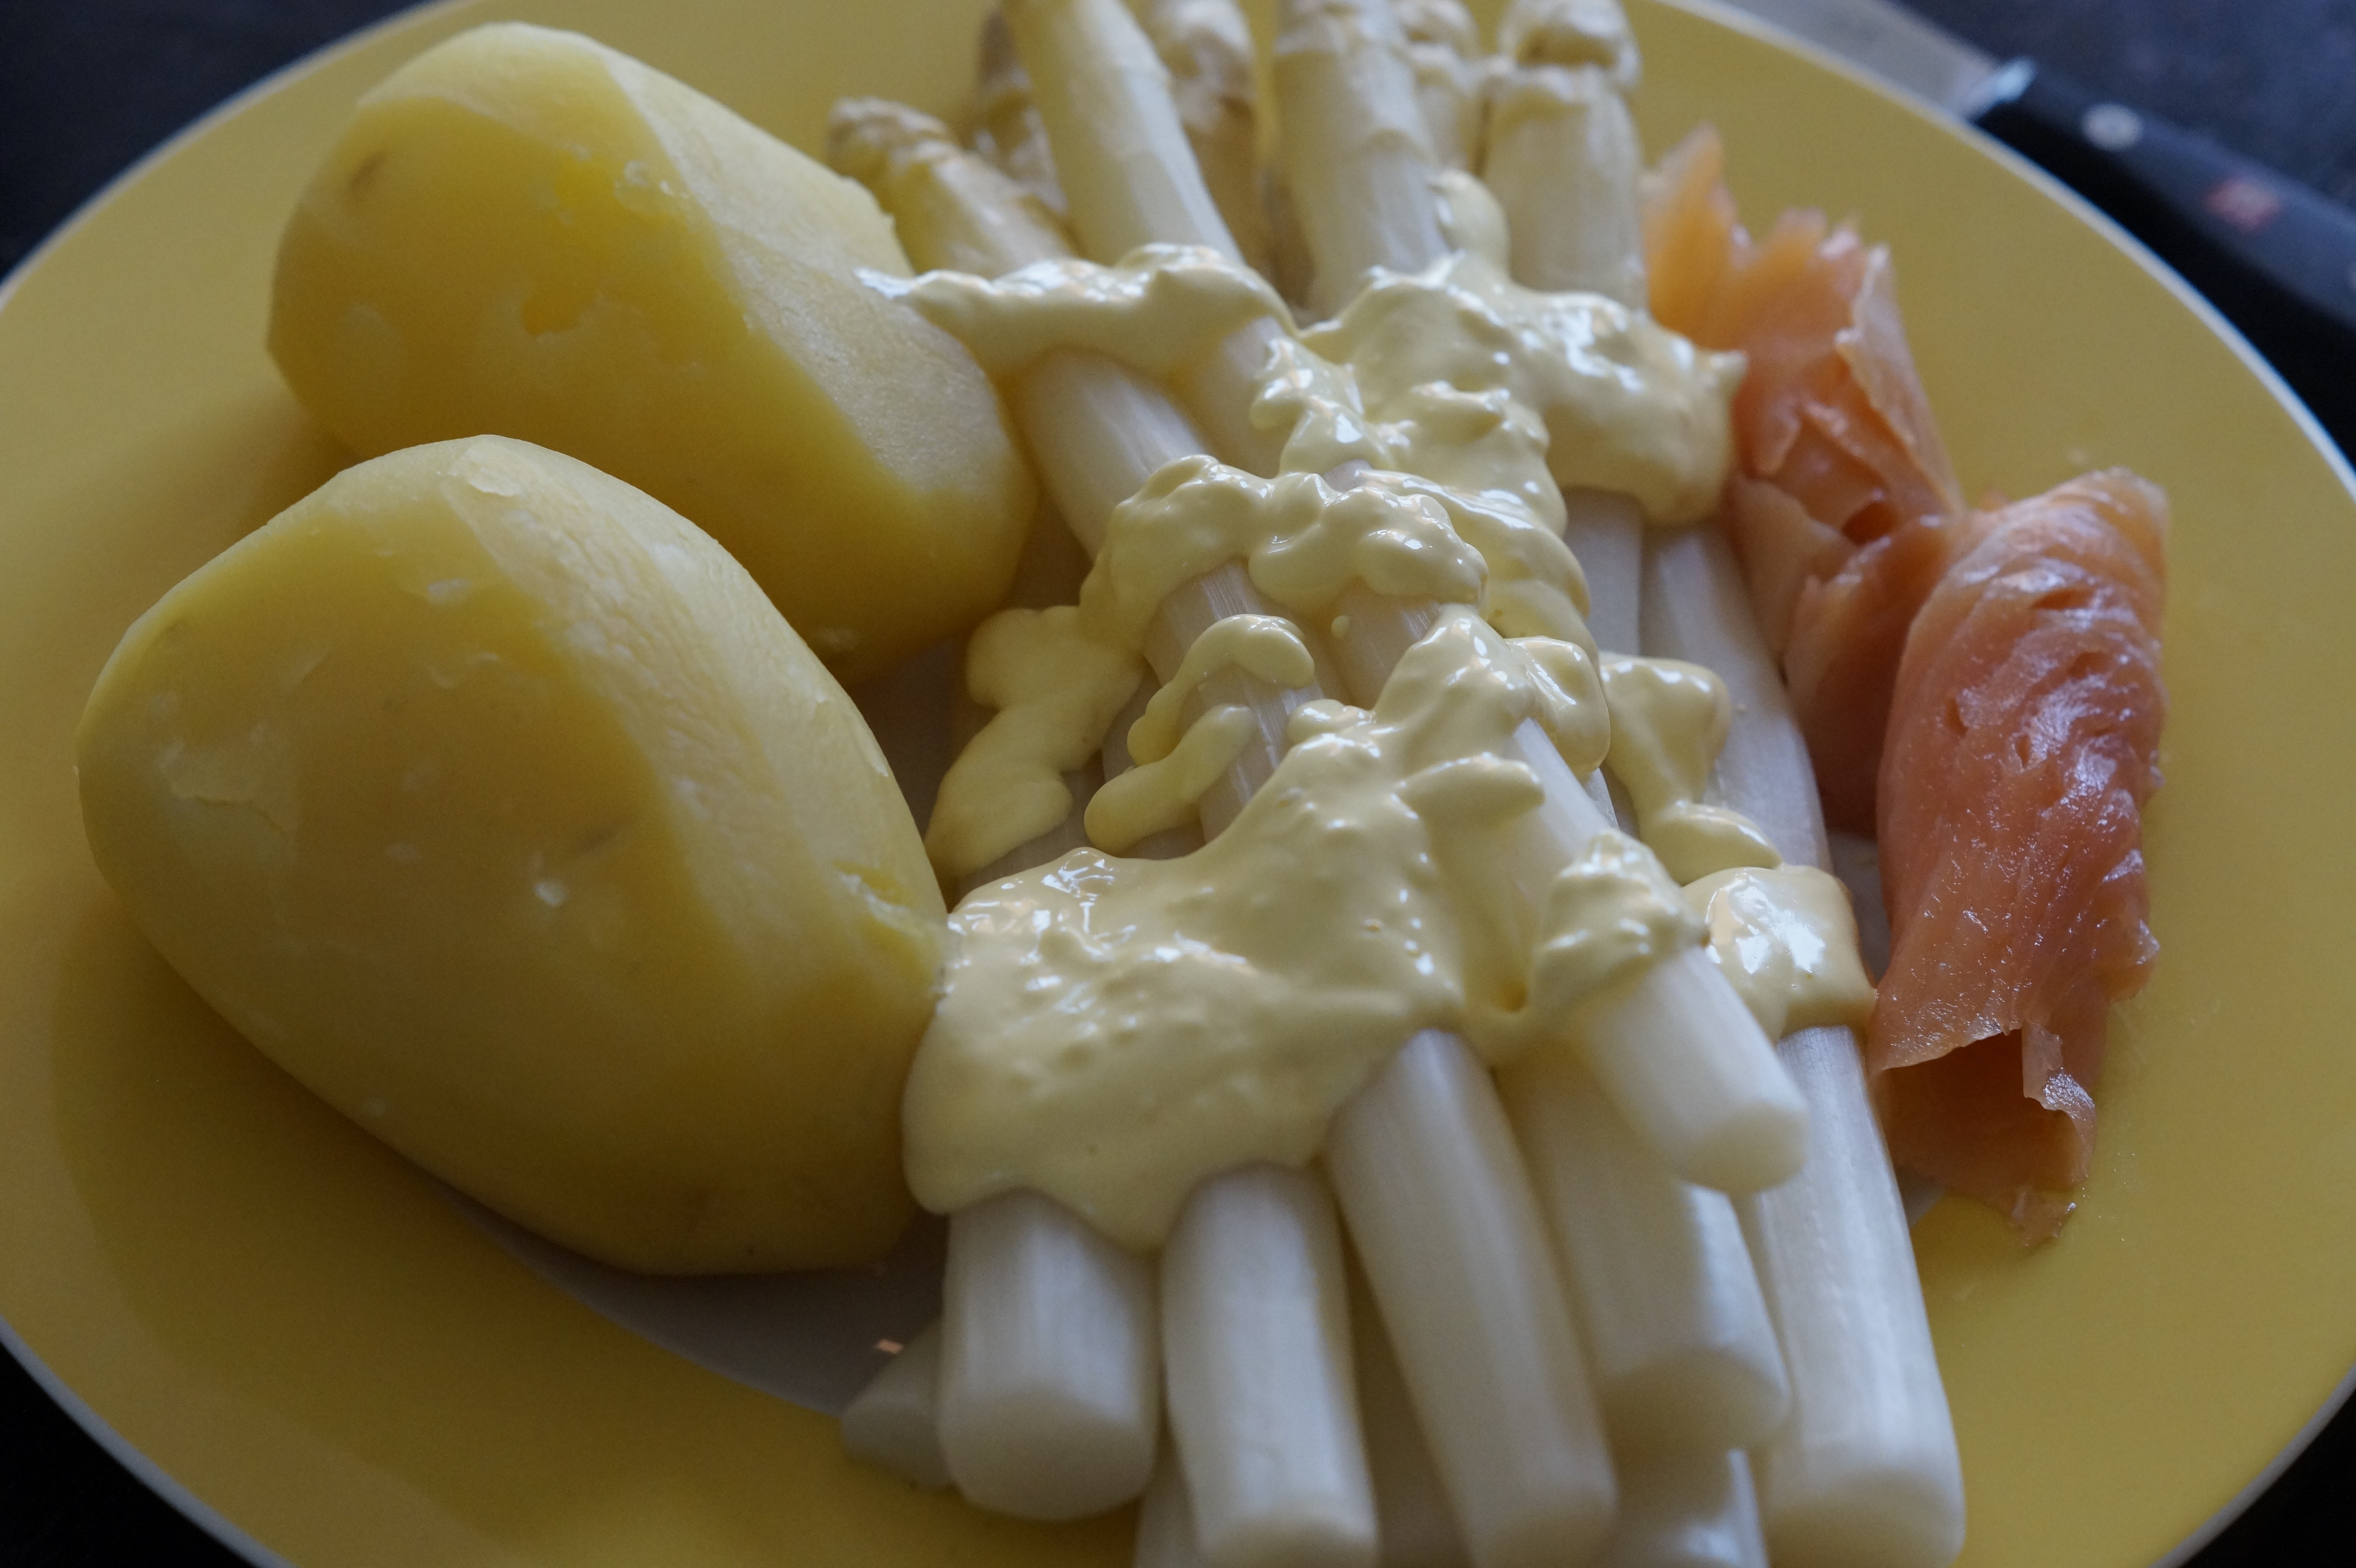
dish, meal, food, spring, produce, plate, kitchen, gourmet, healthy, eat, lunch, cuisine, cook, nutrition, vegetables, court, salmon, asparagus, edible, potatoes, white asparagus, asparagus time, good appetite, eat asparagus